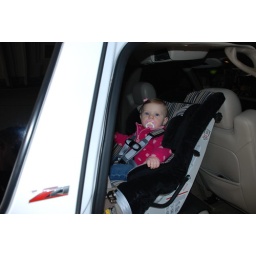
1st time in her big girl car seat